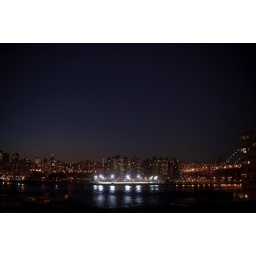
river by a field